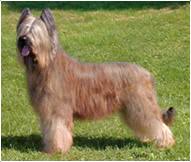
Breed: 230-n000041-briard